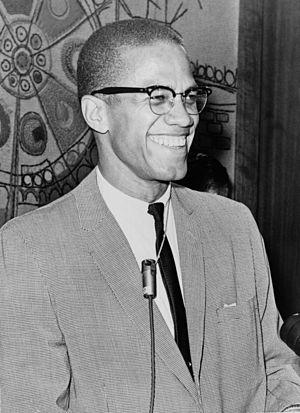
Le Malcolm X Day ou Journée Malcolm X est une fête instituée en 1979 par la municipalité de Berkeley en Californie pour célébrer l'héritage du militant politique et défenseur des droits de l'homme afro-américain Malcolm X. La date choisie est le 19 mai, date de l’anniversaire de Malcolm X. Depuis 1979 plusieurs États se sont joints à la Californie pour honorer la mémoire de Malcolm X, soit par un jour férié soit par une célébration.
Les Afro-Américains, sont le groupe ethnique formé par les citoyens des États-Unis d’ascendance totale ou partielle d'Afrique subsaharienne. La grande majorité des Afro-Américains sont des descendants d'esclaves déportés entre 1619 et 1810.
Malcolm Little, connu sous le nom de Malcolm X, également connu sous le nom d'El-Hajj Malek El-Shabazz, né le 19 mai 1925 à Omaha et mort assassiné le 21 février 1965 à Harlem, est un orateur, prêcheur, porte-parole de la Nation of Islam, militant politique et défenseur des droits de l'homme afro-américain.